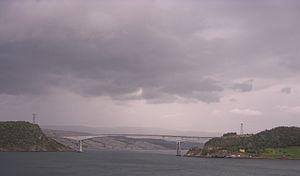
Cette liste des ponts en porte-à-faux les plus longs du monde recense les ponts à poutre en porte-à-faux présentant les plus grandes portées, classées par ordre décroissant de longueur.
La longueur d'un pont ou d'un viaduc est mesurée entre culées, c'est-à-dire entre extrémités. Un ouvrage d'art est dit non courant dès que sa longueur dépasse 100 mètres. Il est dit exceptionnel lorsque celle-ci dépasse 500 mètres. Cet article présente la liste des ponts et viaducs de Norvège dont la longueur est supérieure ou égale à 500 mètres.